Gulf of Parita

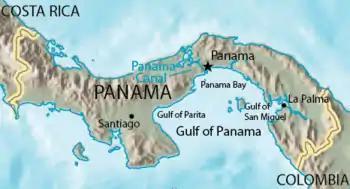
Gulf of Parita in the western Gulf of Panama

Gulf of Parita or Parita Bay ("Bahía Parita") is a large gulf or bay off the coast of Herrera Province, in Panama. It forms the western section of the Gulf of Panama, and is located between Puerto Obaldia, Coclé and the mouth of the Rio Grande.